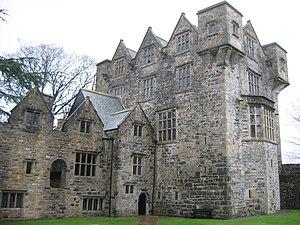
Château de Donegal, Irlande